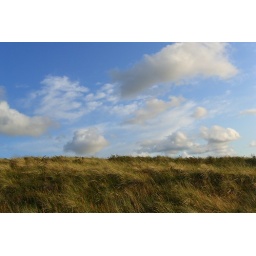
Summer, nice blue sky and dunegrass all over, just over the horizon you could find the sea.